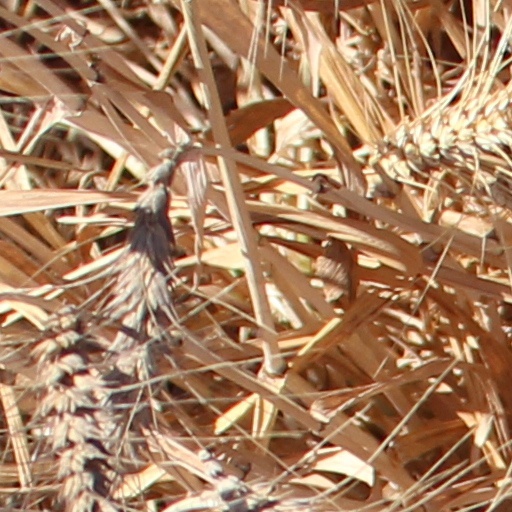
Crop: wheat